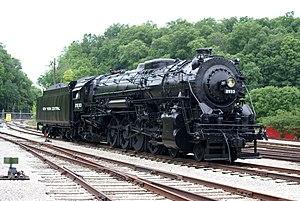
La New York Central Railroad, connue généralement comme la New York Central dans ses publicités, a été une entreprise américaine de chemin de fer opérant dans le nord-est des États-Unis et au sud-est du Canada. Ses principales connexions sont New York, Chicago et Boston.